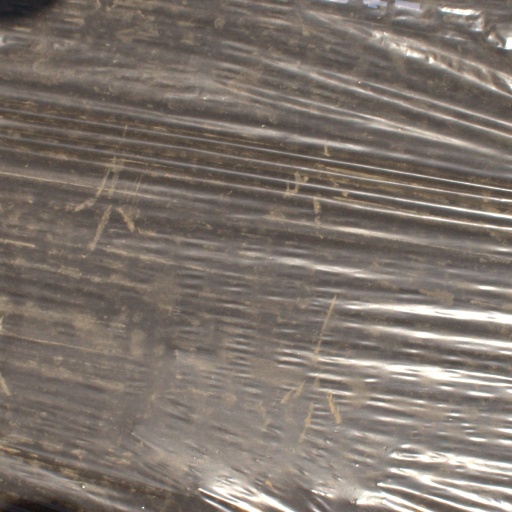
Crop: Jerusalem artichoke